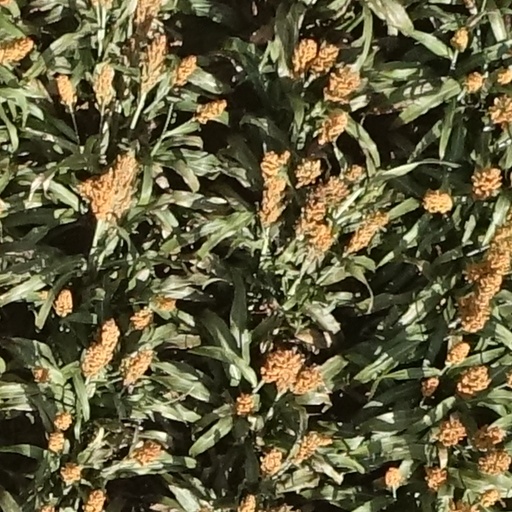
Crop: sorghum